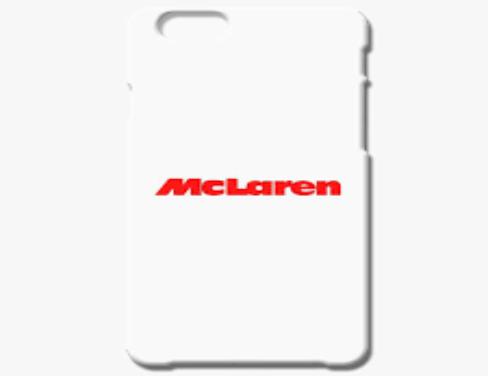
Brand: mclaren
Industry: Transportation